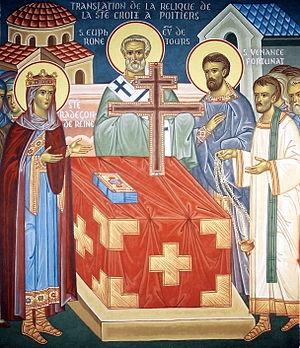
Translation de la relique de la Sainte Croix à Poitiers. Fresque par Y. et G. Dobrynine au monastère orthodoxe Saint Antoine le Grand (Drôme, France).